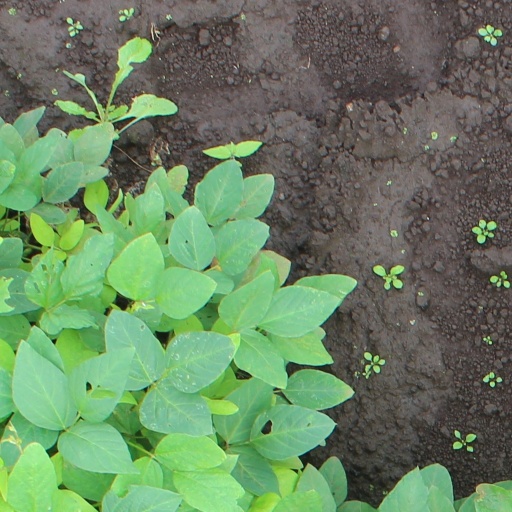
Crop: soybean